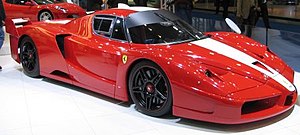
Enzo Ferrari (bil) / Enzobaseret bil / Ferrari FXX
Ferrari FXX
Enzo Ferrari er en 12 cylindret Ferrari, navngivet efter firmaets grundlægger Enzo Ferrari. Det var da den kom på gaden i 2003, den mest kraftfulde produktionsbil i verden. Den er bygget på Formel 1-teknologi, såsom kulstoffibre, sekvensielt gearskifte og kulstofkeramiske bremseskiver. Den benytter desuden teknologi, som ikke er tilladt i Formel 1, såsom aktiv aerodynamik: Ved 300 km/t opnås et pres på 775 kg og en lille hækvinge bliver aktiveret for at opretholde dette pres.